Sonia Serova

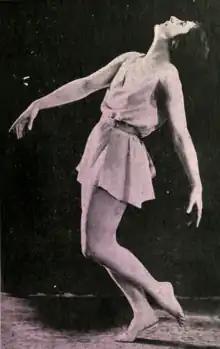
Sonia Serova, from a 1916 publication

Sonia Serova (April 15, 1888 – May 9, 1943), born Eileen Mary Swepstone, was a British-born American modern dancer, also known as Eileen West and Eileen Kiefer. She taught dance in New York City, and published several dance education manuals, including three manuals for the dance education of very young children.